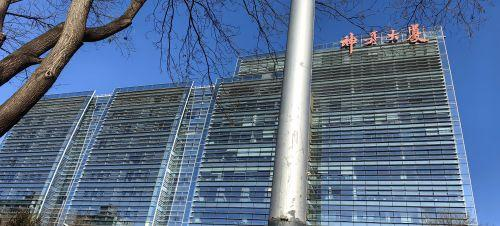
地标名称：神舟大厦
所在城市：北京市·海淀区